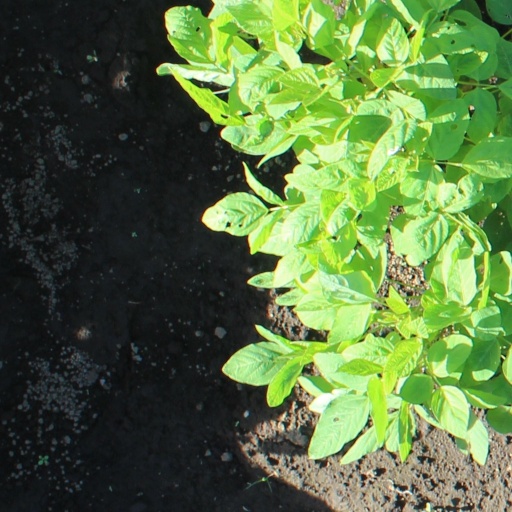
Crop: soybean